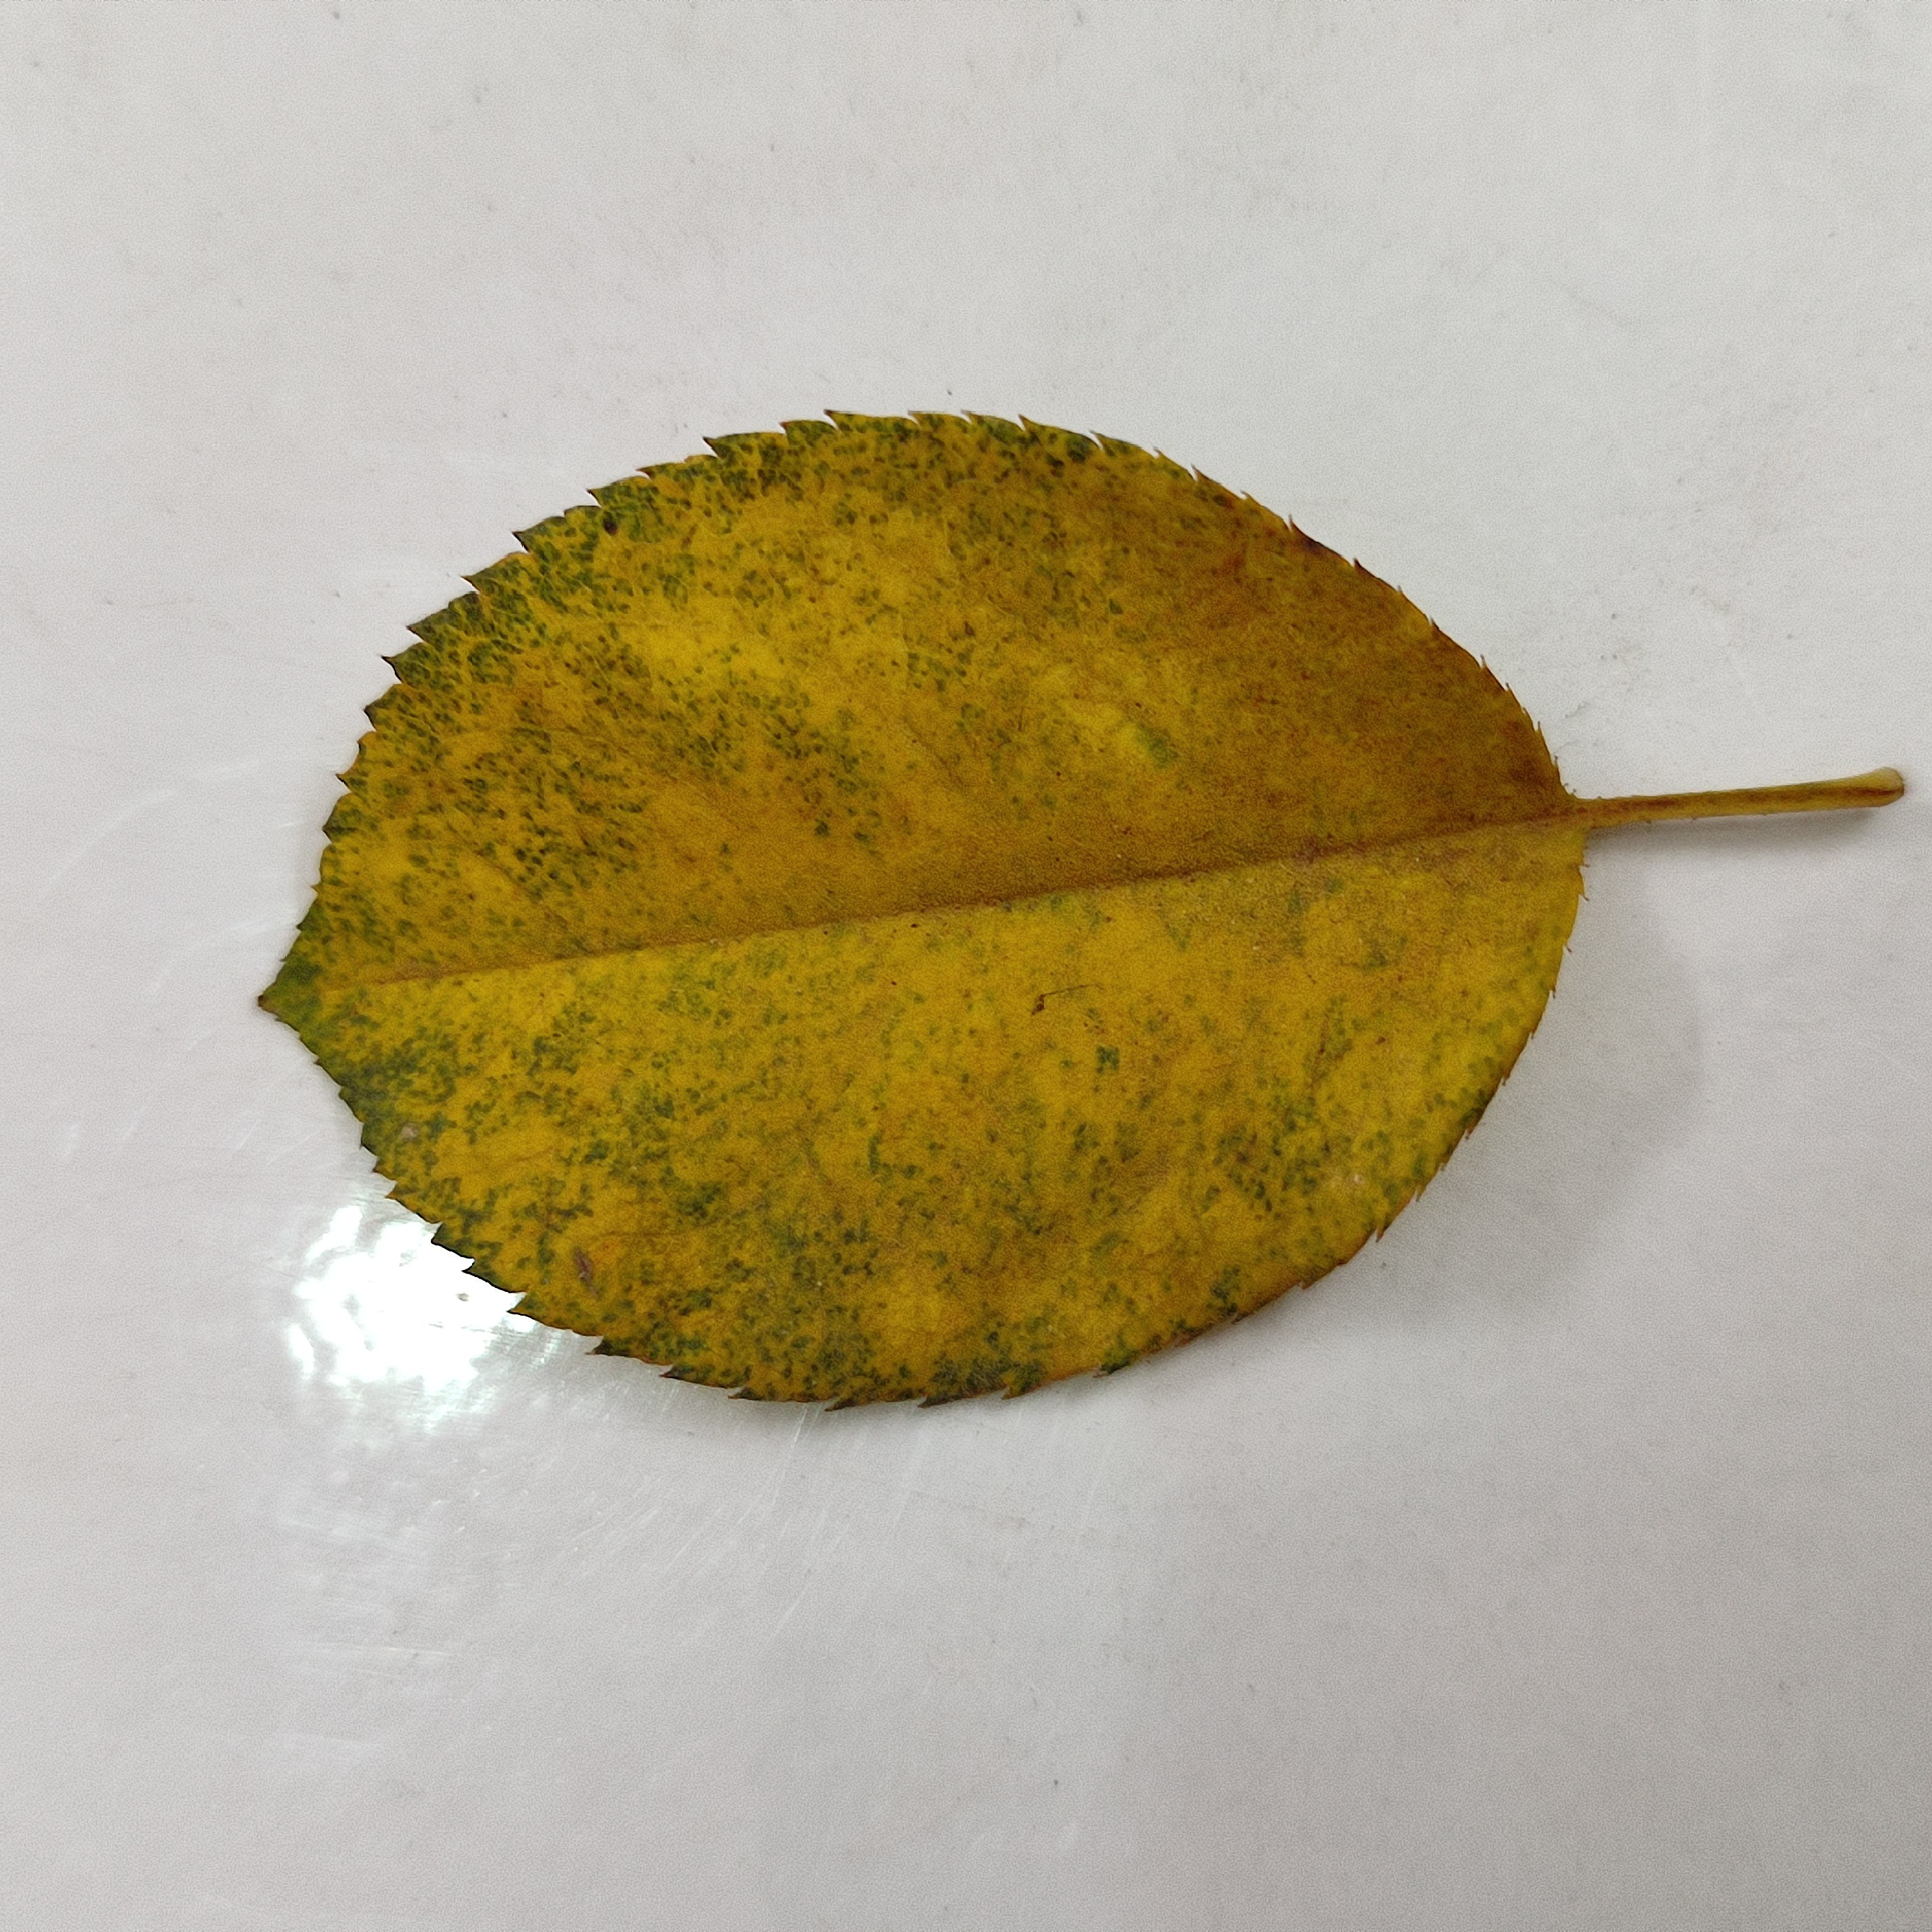
Label: Yellow Mosaic Virus